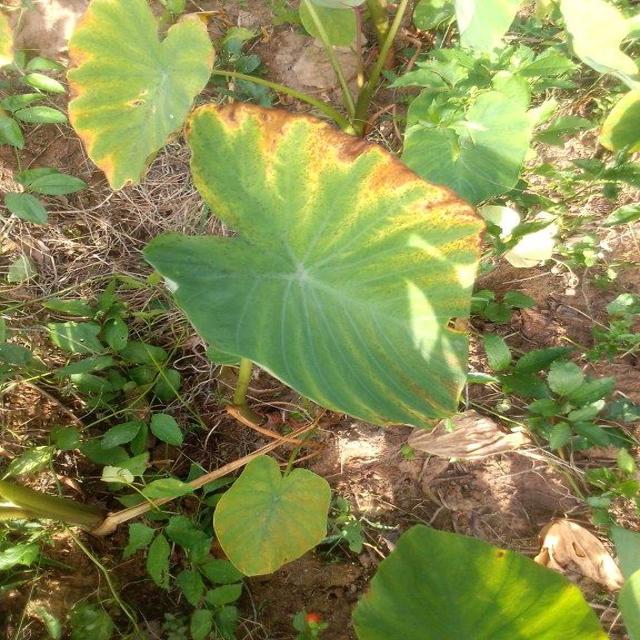
Label: Mid_Blight